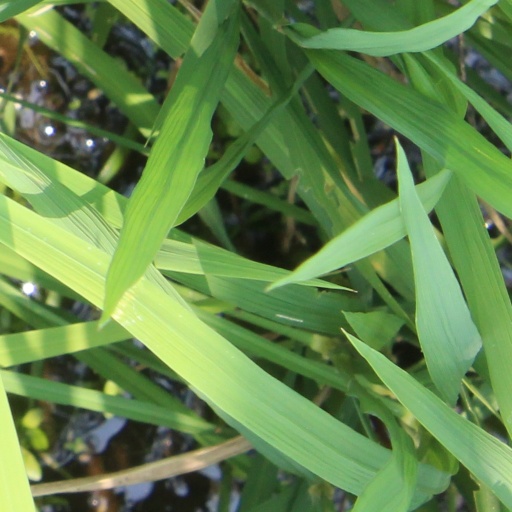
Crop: rice